Brandon Sheffield

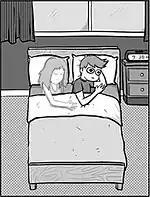
The first panel of "No Girlfriend Comics" final strip.

After Sheffield broke up with his girlfriend in 2014, he started writing brief descriptions of his experiences, such as the awkwardness of leaving the house without a girlfriend and the depressing nature of going to bed alone. Though he felt his emotions were unique to himself, he realized that his reactions and resulting routines were very similar to those of other people that have gone through a break-up. At this point, Sheffield contacted illustrator Dami Lee to turn the stories into comic strips. This project resulted in the webcomic "No Girlfriend Comics", which ran on Tapastic from August to December 2014.